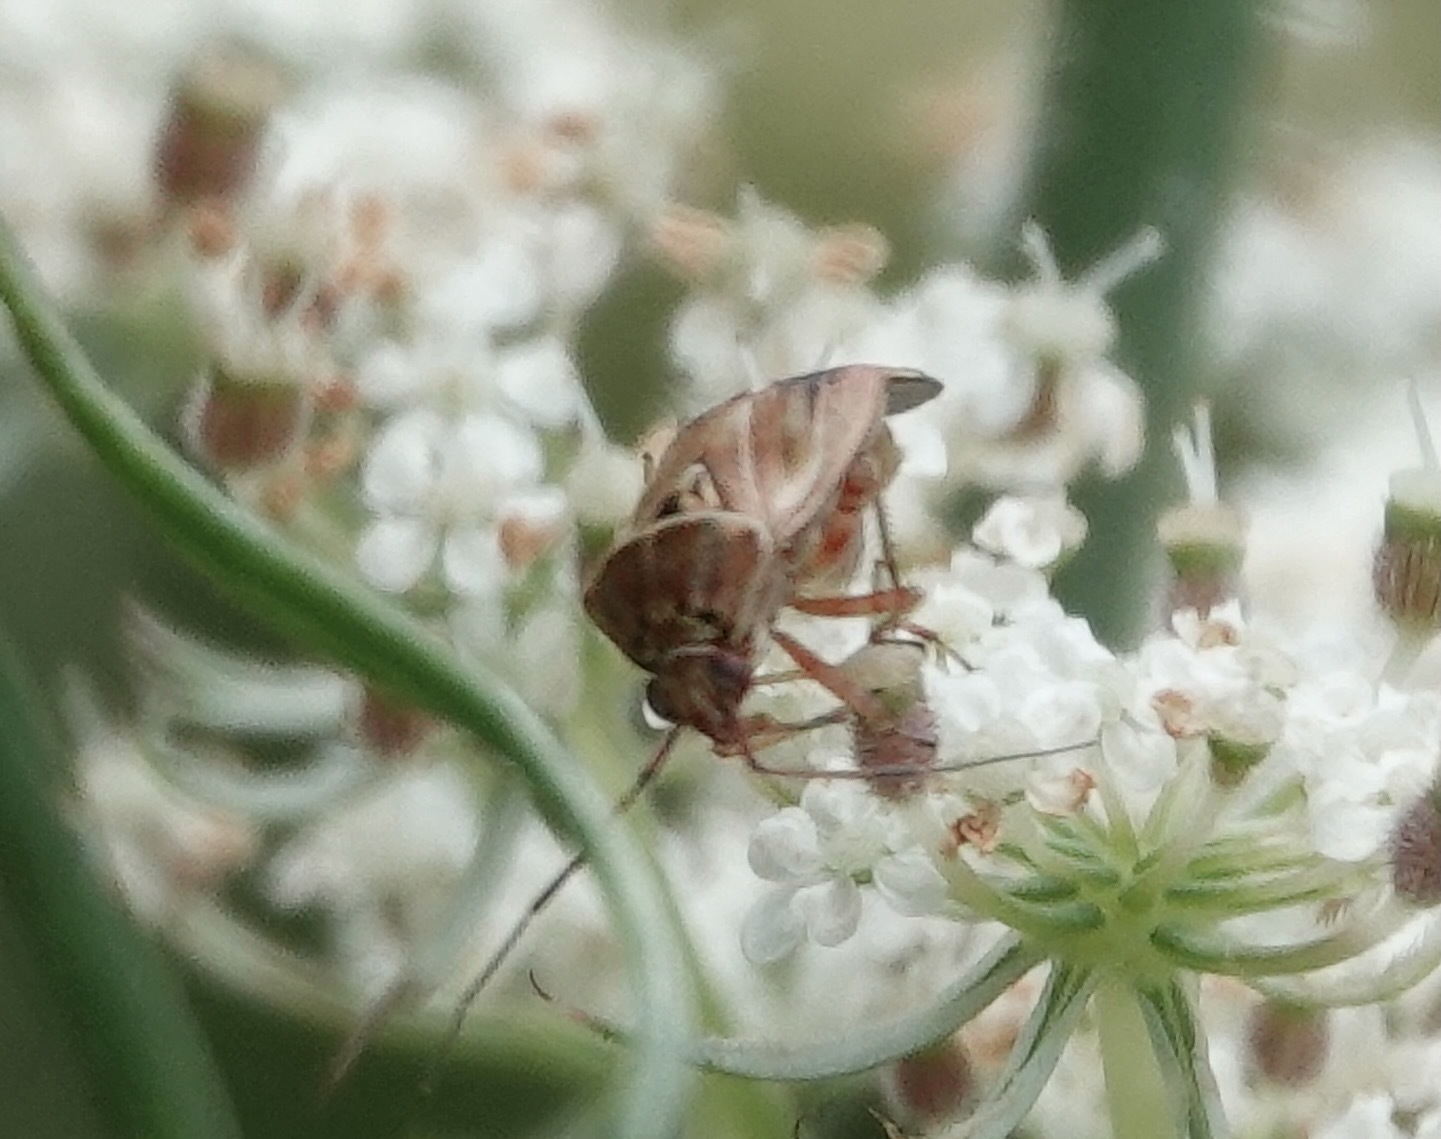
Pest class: lygus_bug